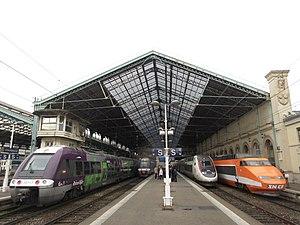
TER et TGV en Gare de Lyon Perrache
La gare de Lyon-Perrache est une gare ferroviaire française établie dans la ville de Lyon, chef-lieu de la métropole de Lyon, en région Auvergne-Rhône-Alpes. Elle est située dans le quartier de Perrache, entre le confluent et le reste de la presqu'île de Lyon.